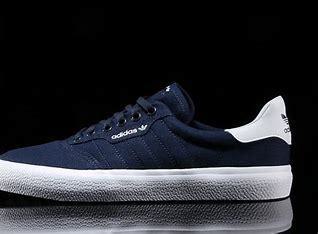
Brand: Adidas
Model: 3MC